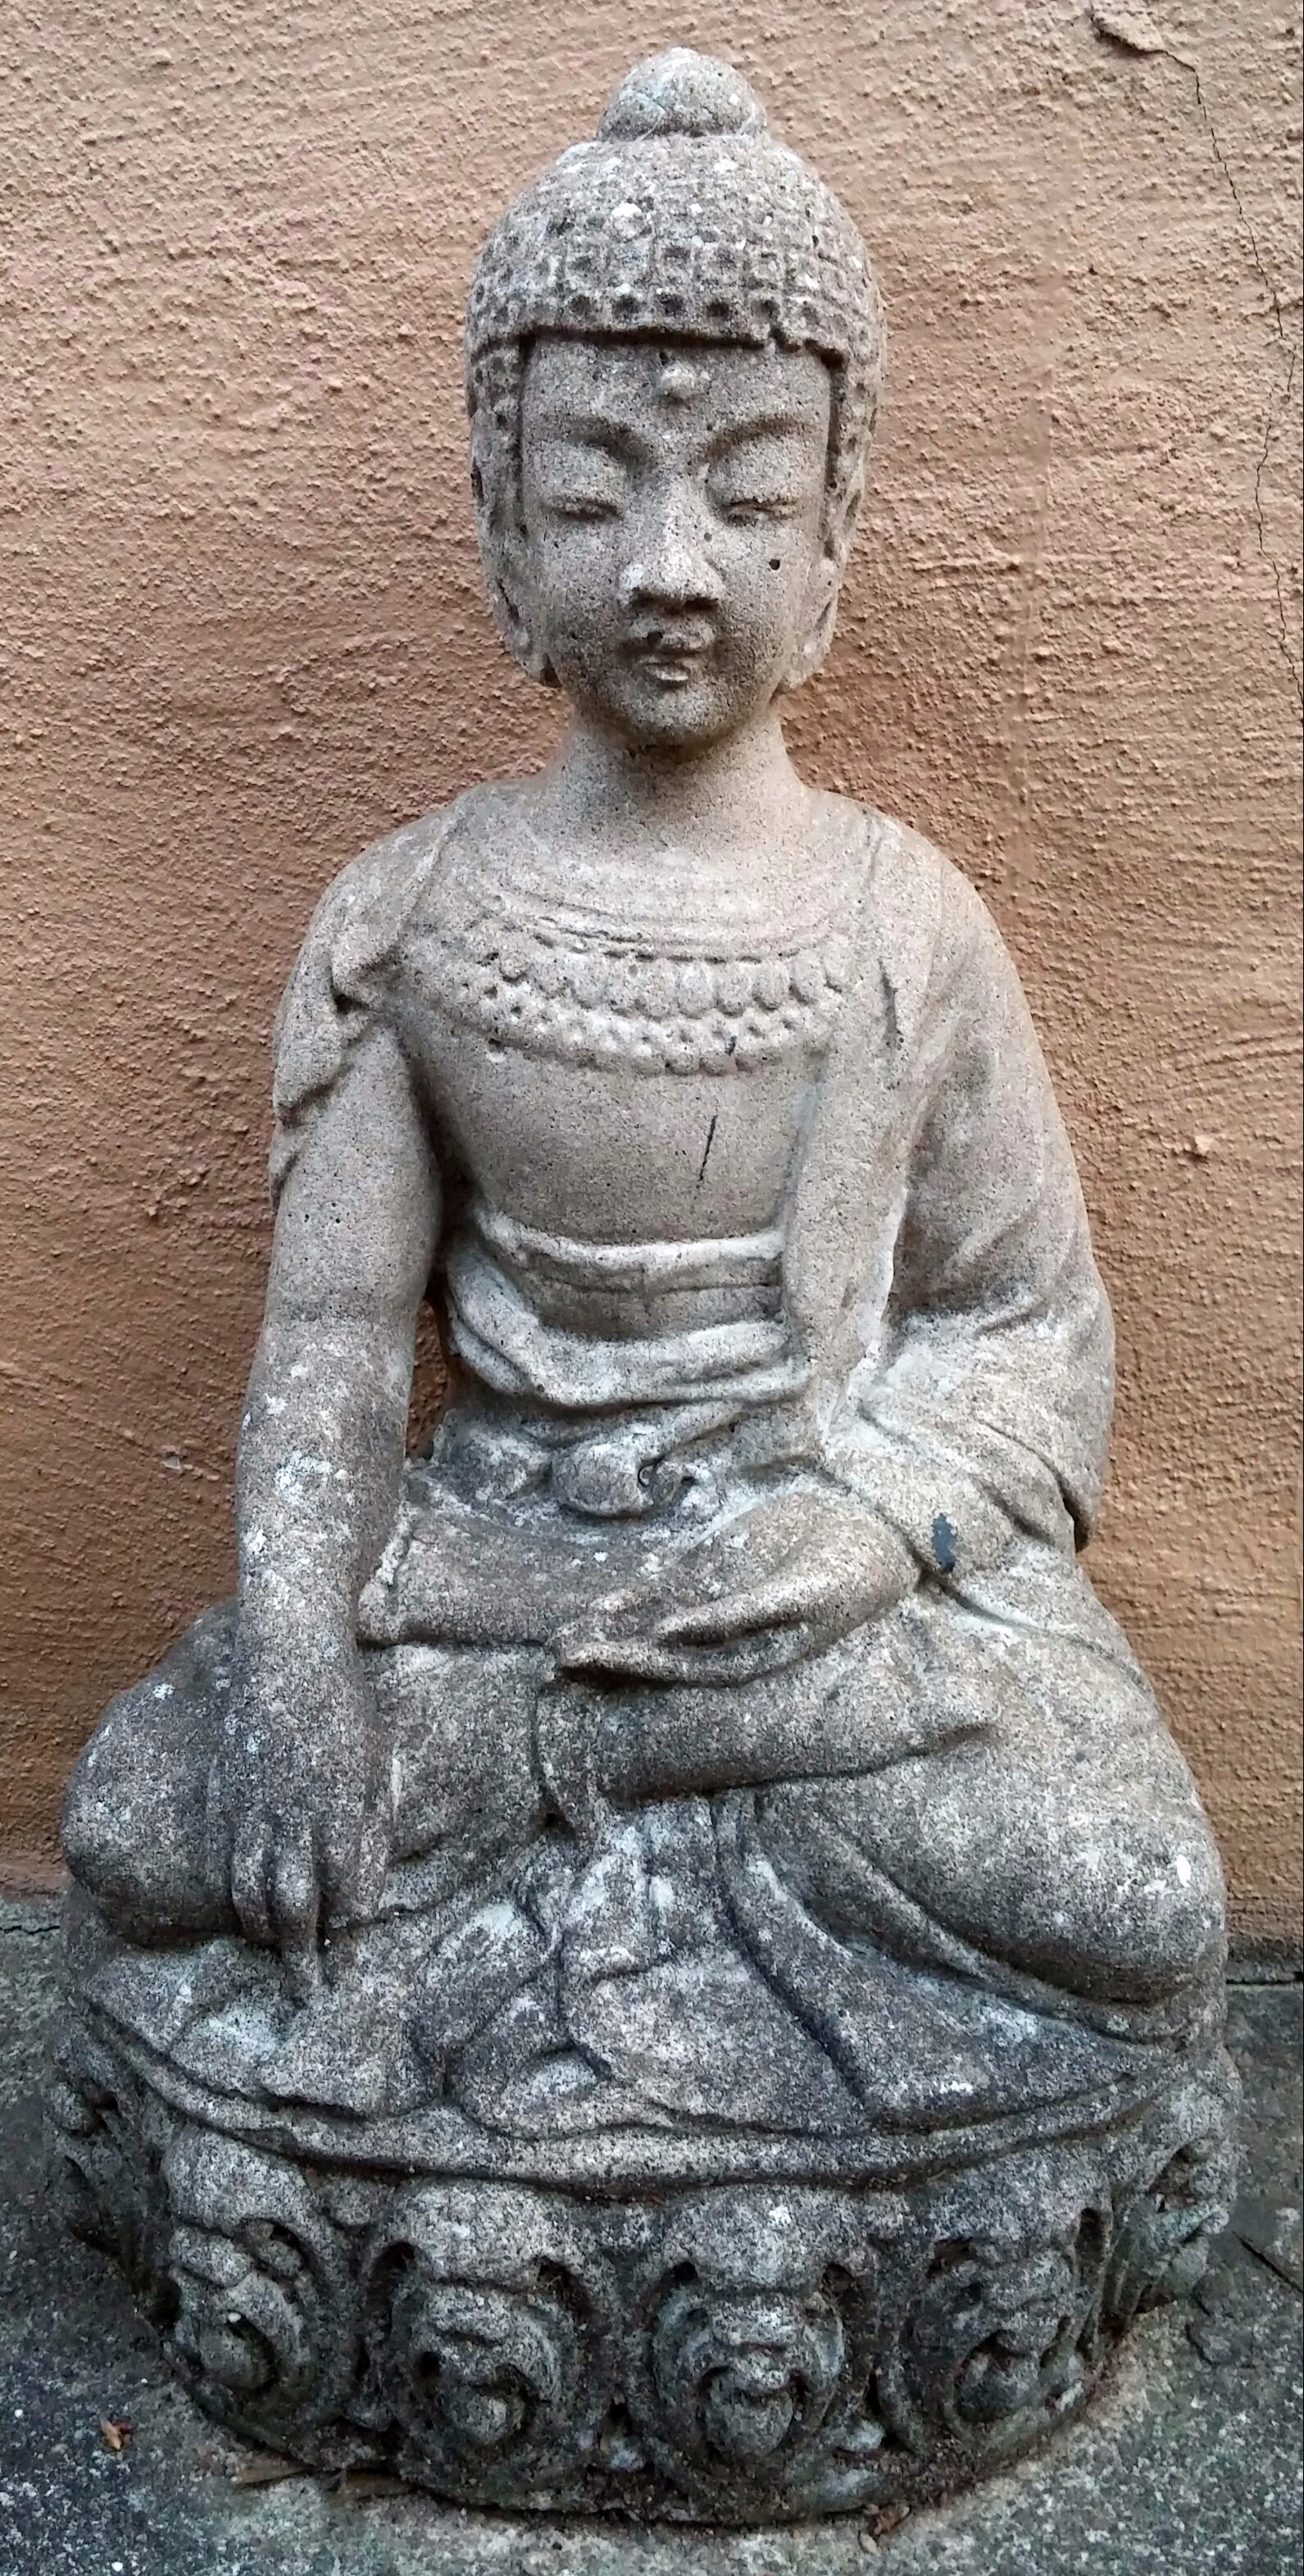
rock, stone, monument, statue, meditate, buddhism, religion, zen, spiritual, face, sculpture, religious, art, meditation, temple, faith, buddha, serenity, culture, carving, archaeological site, stone carving, hindu temple, gautama buddha, ancient history, human positions